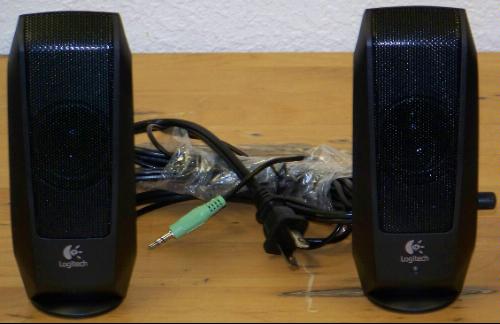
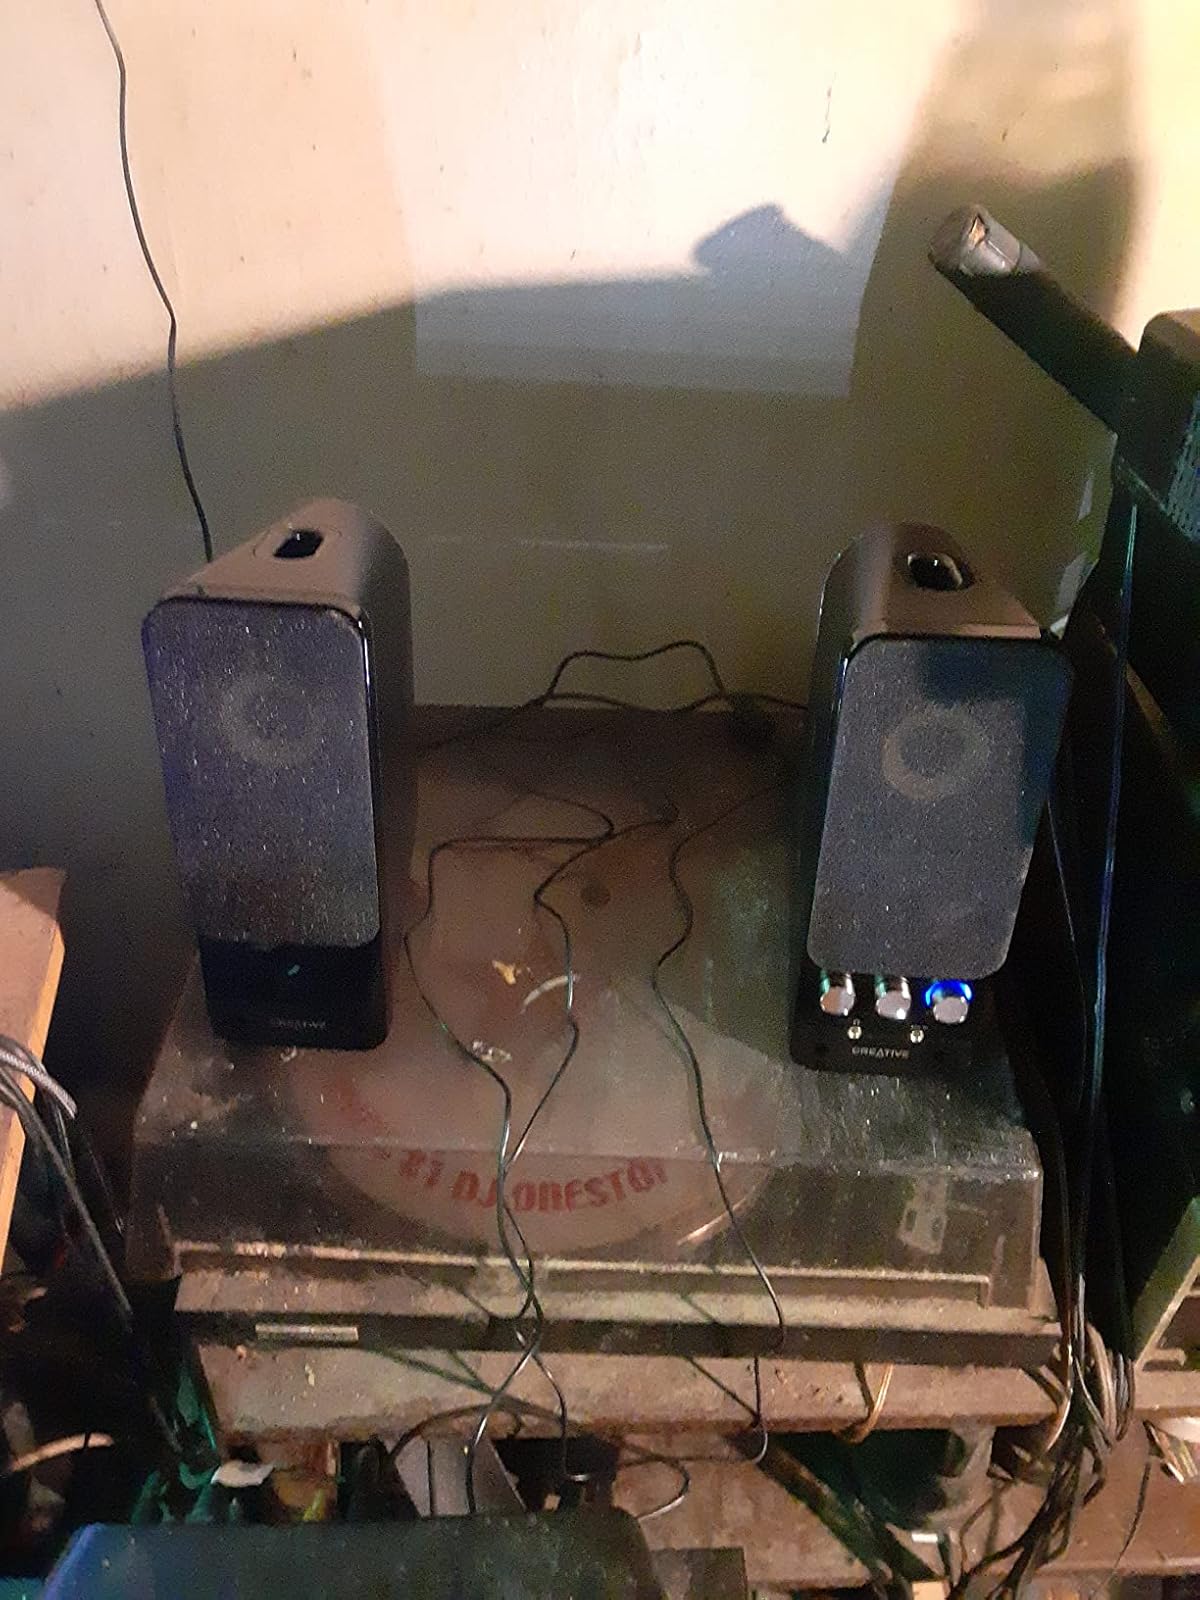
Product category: speaker
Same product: no